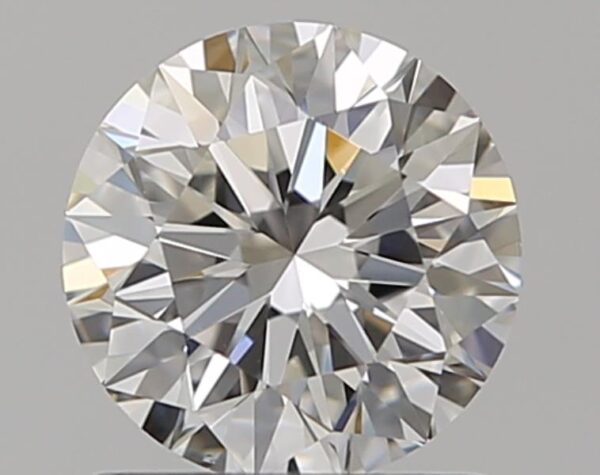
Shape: round
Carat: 0.91
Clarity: VS2
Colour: G
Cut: EX
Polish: EX
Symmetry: EX
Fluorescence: N
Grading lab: GIA
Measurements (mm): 6.16 x 6.2 x 3.87